Bømlafjord Tunnel

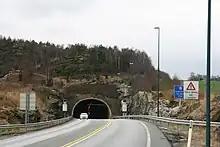
Entrance to the tunnel from Sveio

The Bømlafjord Tunnel is a subsea road tunnel under Bømlafjorden which connects the island of Føyno in Stord Municipality to the mainland at Dalshovda in Sveio Municipality in Vestland county, Norway. The tunnel is long and reaches below mean sea level. It carries three lanes of European Road E39 and is part of the Triangle Link, a fixed link which connects Sunnhordland to Haugaland. Plans for the tunnel arose in the 1980s; construction started in 1997 and the tunnel opened on 27 December 2000. The tunnel was built using the drilling and blasting method, with two teams building from each end. The tunnel runs through an area composed mostly of gneiss, phyllite and greenstone. The tunnel was the longest subsea tunnel in Norway until the opening of Karmøytunnelen. It is still (2013) the deepest point on the E-road network. The tunnel was a toll road from the opening until 30 April 2013. In 2012 the tunnel had an average 4,084 vehicles per day.